Veeraphol Sahaprom

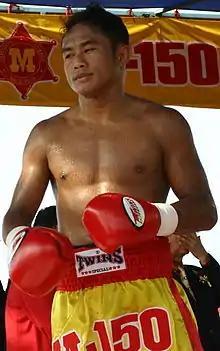
Veeraphol in 2008

Theeraphol Samranklang (born November 16, 1968), known professionally as Veeraphol Sahaprom or mononymously as Veeraphol, is a Thai retired professional Muay Thai fighter and professional boxer. A three-division Rajadamnern Stadium champion as well as a WBC and WBA bantamweight champion in boxing, he is widely regarded as one of the greatest Muay Thai fighters of all time and also one of the greatest western-style boxers from Thailand. Nicknamed "The Stoic Tiger" or "Deathmask", he was known for never changing his expression when throwing punches. He is also known for his precise jab.